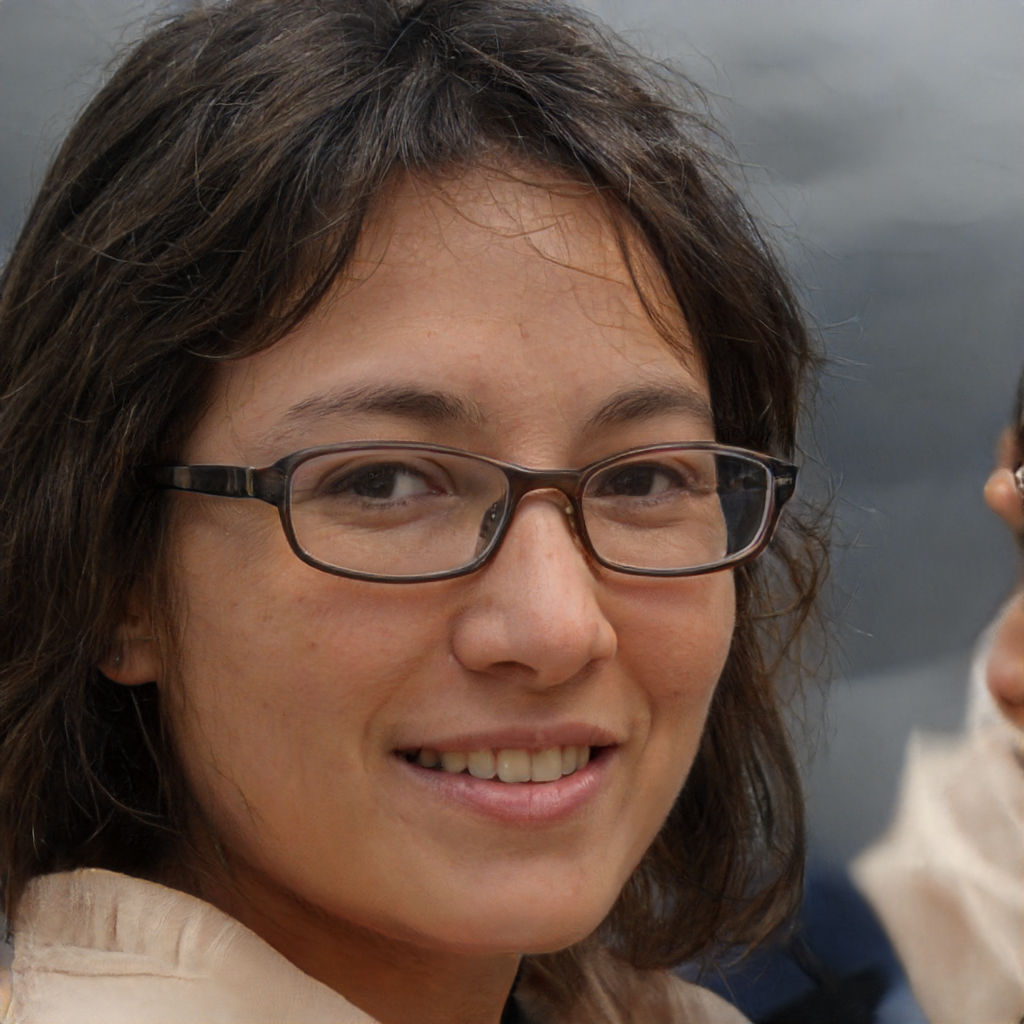
Label: No Watermark